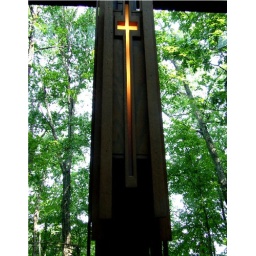
This church was made entirely out of glass, hidden deep in the forest of Eureka Springs, Arkansas